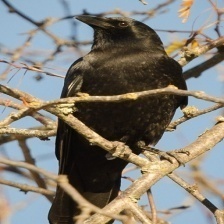
Species: CROW
Scientific name: CORVUS